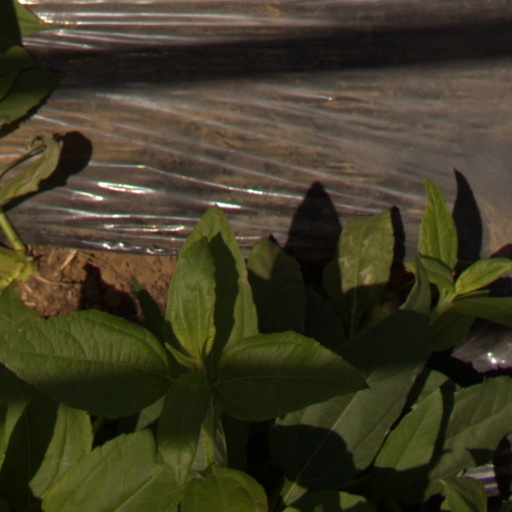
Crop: Jerusalem artichoke